Arif Mahmood Gill

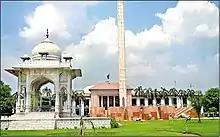
Beautiful view of Punjab Assembly Lahore - panoramio.jpg

Arif Mahmood Gill is a Pakistani politician who is an incumbent Member of the Provincial Assembly of the Punjab since February 2024. Previously he was a Member of the Provincial Assembly of the Punjab, from 2002 to 2007 and again from May 2013 to May 2018.